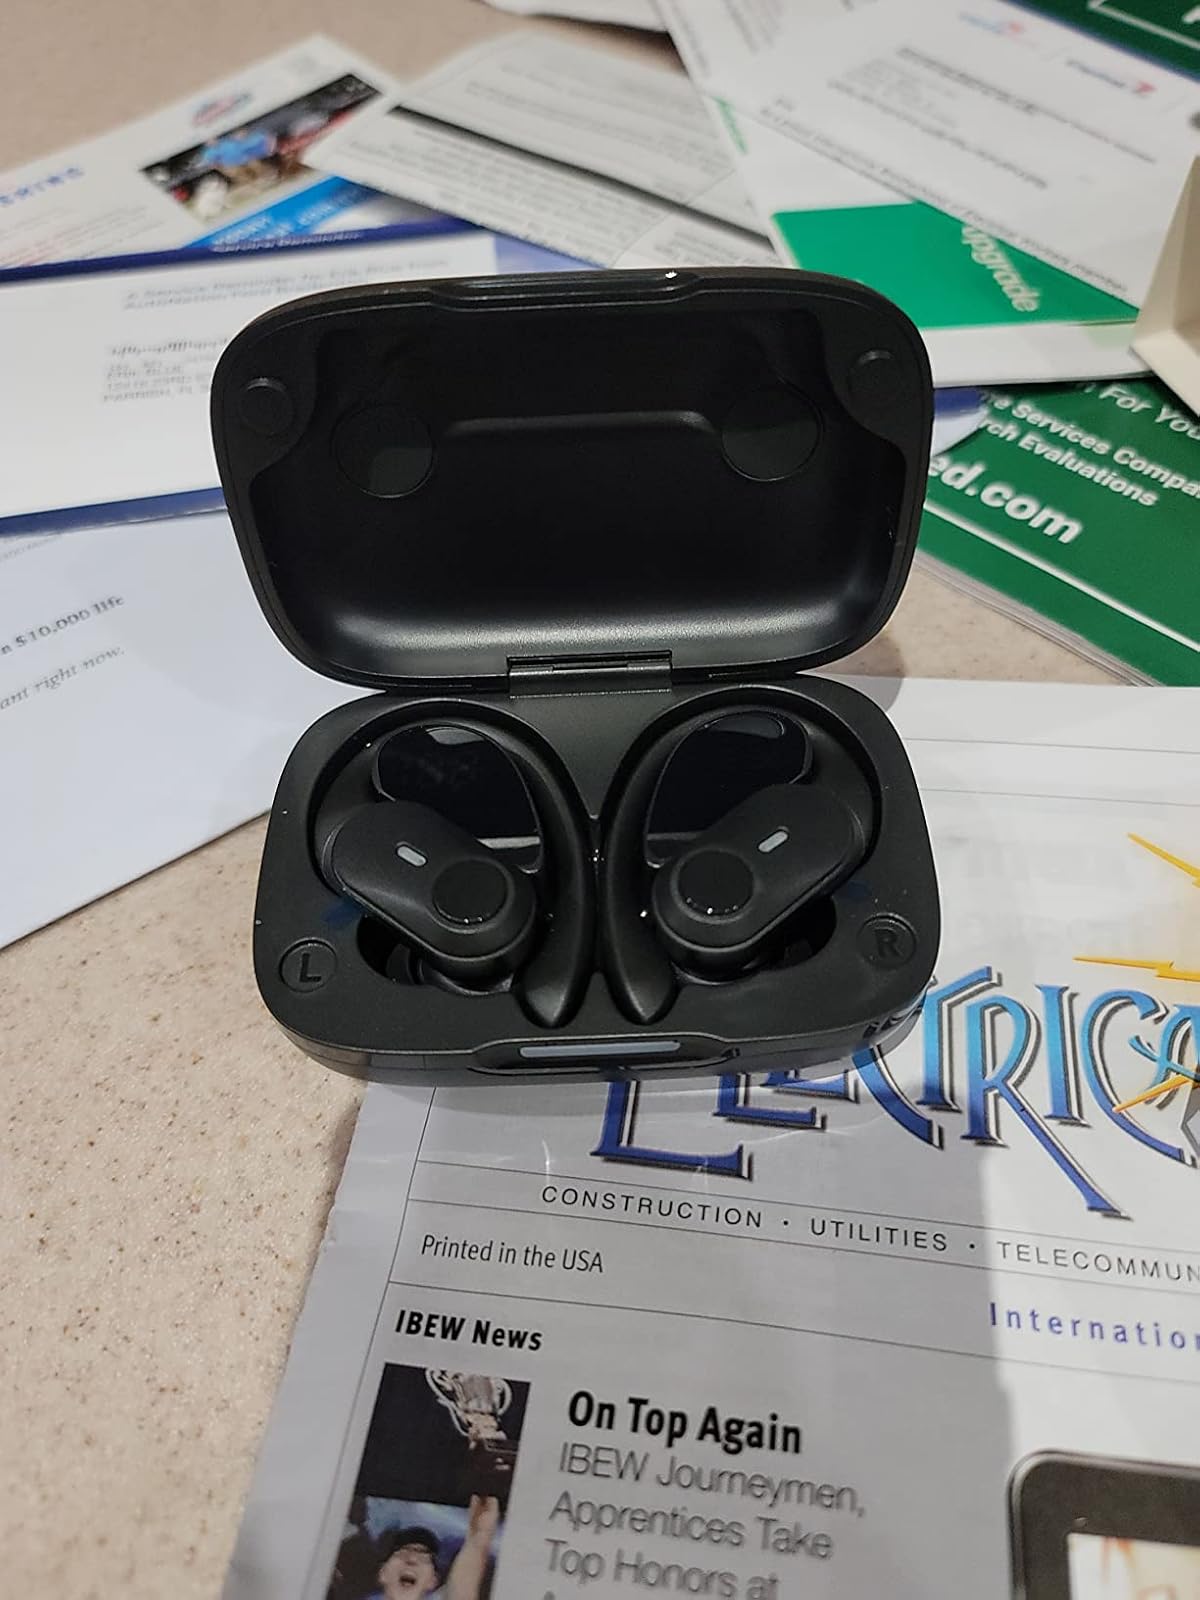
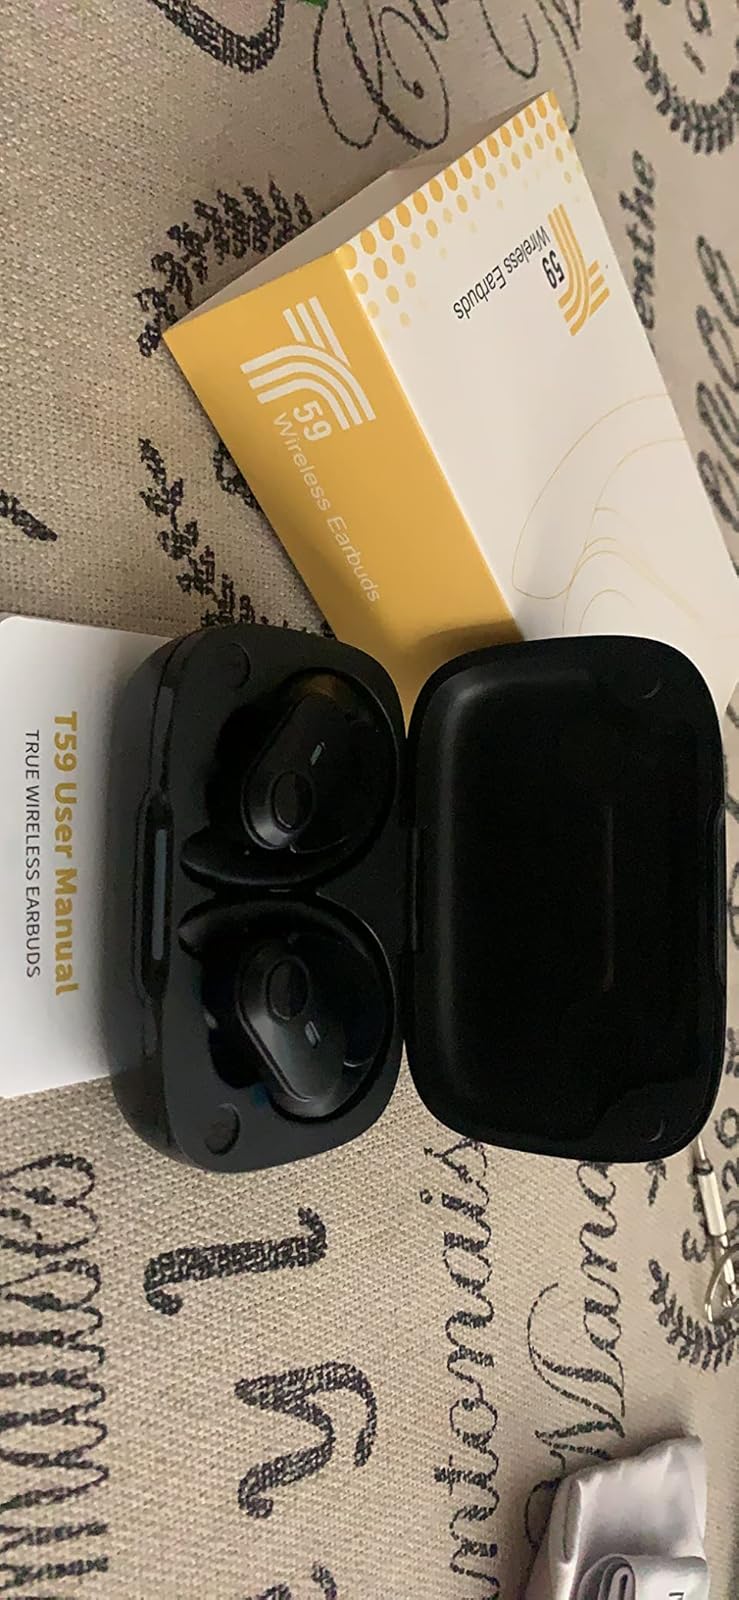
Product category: earbuds
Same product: yes